Timeline of the XFL and USFL

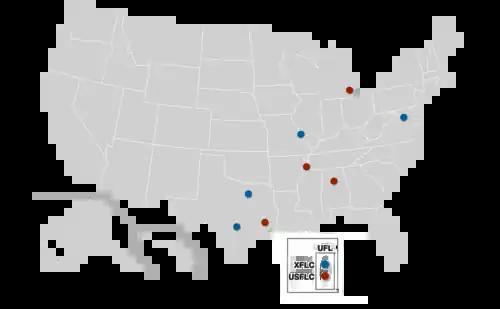

Legally, nine of the 16 teams in two leagues remained in existence when the XFL and USFL merged: five from the XFL and four from the USFL, with eight of those nine teams playing the 2024 and 2025 seasons. The USFL's Houston Gamblers took on the identity and home city of the XFL's Houston Roughnecks, which folded. The ninth team, the Seattle Sea Dragons, were suspended instead of being folded, with the league continuing to hold a lease agreement on Lumen Field for eventual revival. The remaining six teams folded.